Personal relationships of Paul McCartney

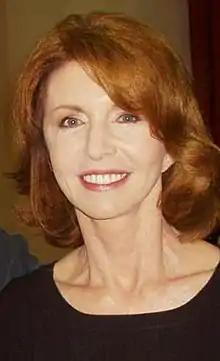
Asher during filming of the "Maestro" TV series in 2008

McCartney first met British actress Jane Asher on 18 April 1963 when the Beatles performed at the Royal Albert Hall, in London, after a photographer asked them to pose with her. They were then interviewed by Asher for the BBC, with Asher being photographed screaming at them like a fan. McCartney soon met Asher's family: Margaret, her mother was a music teacher, and Asher's father Richard was a physician. Her brother, Peter, was a member of Peter and Gordon, and her younger sister, Clare, was also an actress. McCartney later gave "A World Without Love" to Peter and Gordon, as well as "Nobody I Know". Both songs were hits for the duo. McCartney took up residence at the Ashers' house at 57 Wimpole Street, London, and lived there for nearly three years. During his time there McCartney met writers such as Bertrand Russell, Harold Pinter, and Len Deighton. He wrote several songs at the Ashers', including "Yesterday", and worked on songs with Lennon in the basement music room. Asher inspired many songs, such as "And I Love Her", "You Won't See Me", and "I'm Looking Through You".